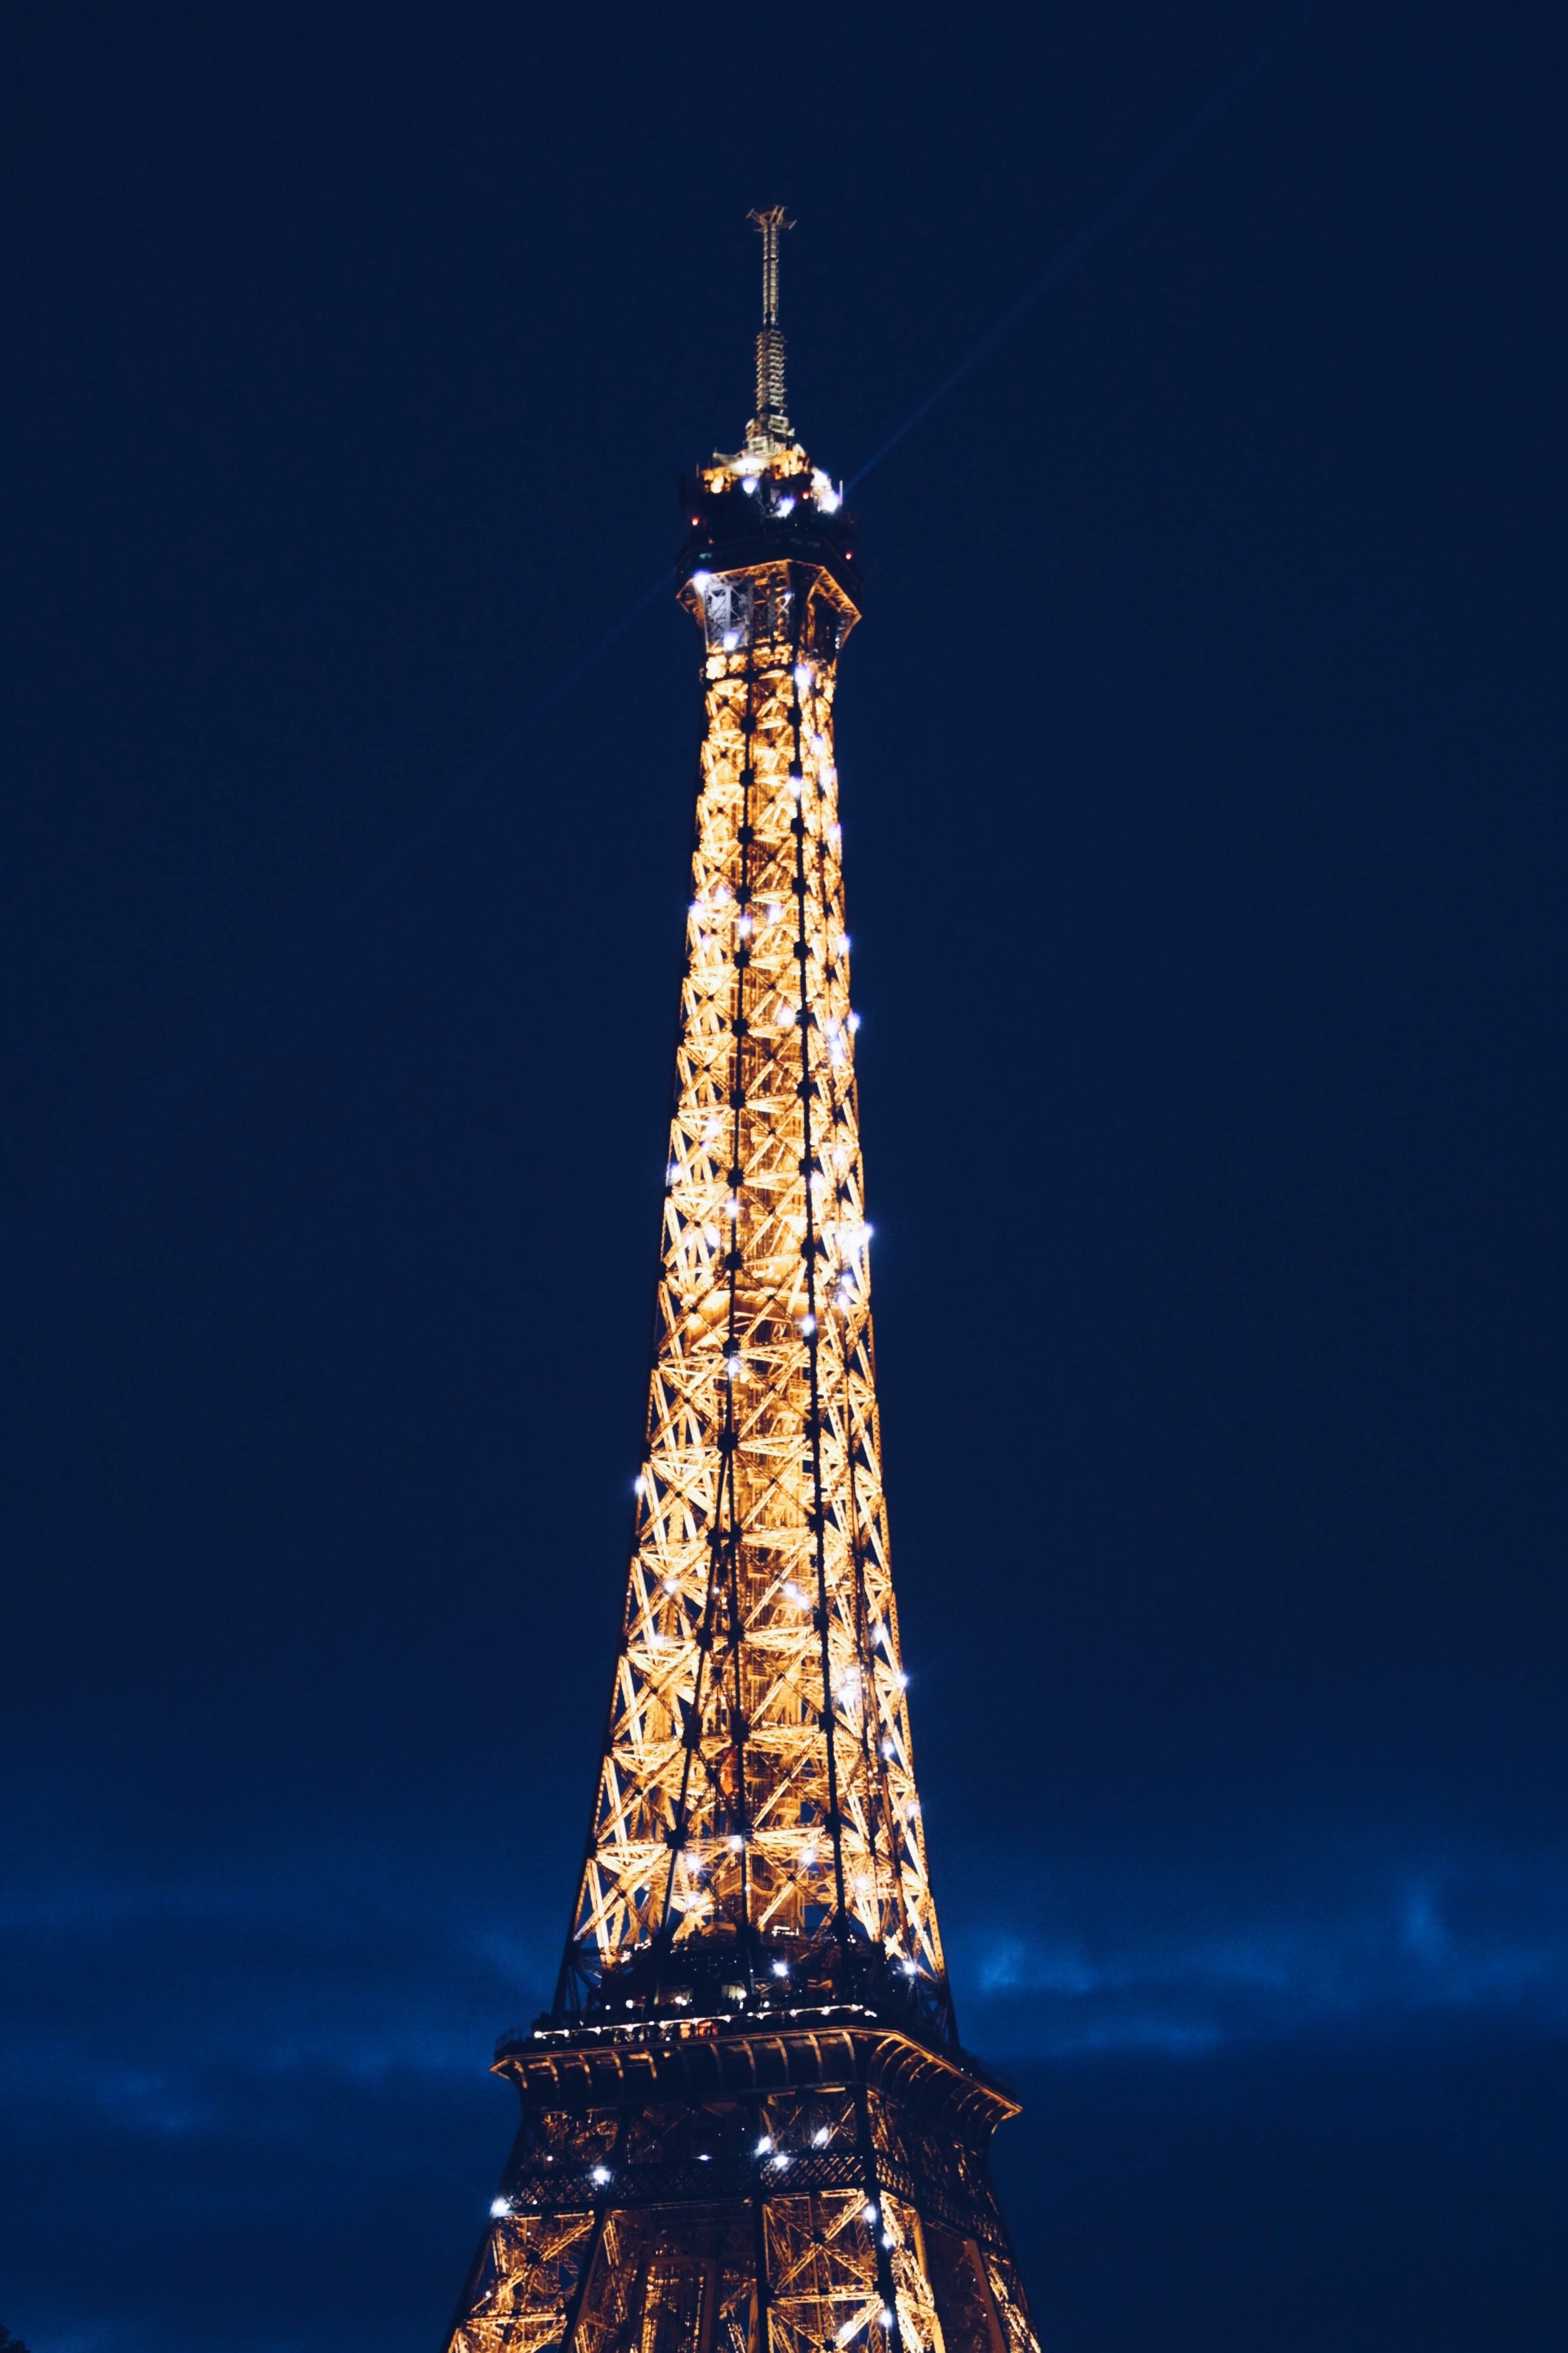
night, paris, skyscraper, france, reflection, tower, landmark, night sky, lighting, christmas tree, lightning, eiffel, spire, steeple, pagoda, glamour, eifel tower